Urban (bishop of Llandaff)

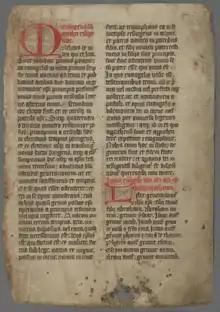
Liber Landavensis f.5

Urban was consecrated bishop 'of the church of Glamorgan which is to be found in Wales' on 11 August 1107 by Archbishop Anselm of Canterbury, making a profession of obedience to the archbishop at Canterbury. The contemporary chroniclers Eadmer and William of Malmesbury likewise call him bishop of Glamorgan. But between 1115 and 1119 Urban re-invented his diocese, taking the title of 'bishop of Llandaff' settling his see on the clerical community beside the river Taff, some miles north of the castle of Cardiff, the centre of political power in Glamorgan. Urban made great efforts to increase the prestige of Llandaff. With the permission of Gruffudd ap Cynan, king of Gwynedd, he translated the relics of St Dyfrig from Bardsey Island and reburied them at Llandaff. In April 1120, he began the reconstruction of the small church of the Llandaff community as a substantial Romanesque cathedral church, some impressive work from which still survives in the modern fabric. By that time Urban was at work on his master-plan, the compilation of a dossier of documents by which he could pursue some major territorial claims against the neighbouring dioceses.